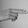
ASL letter: H